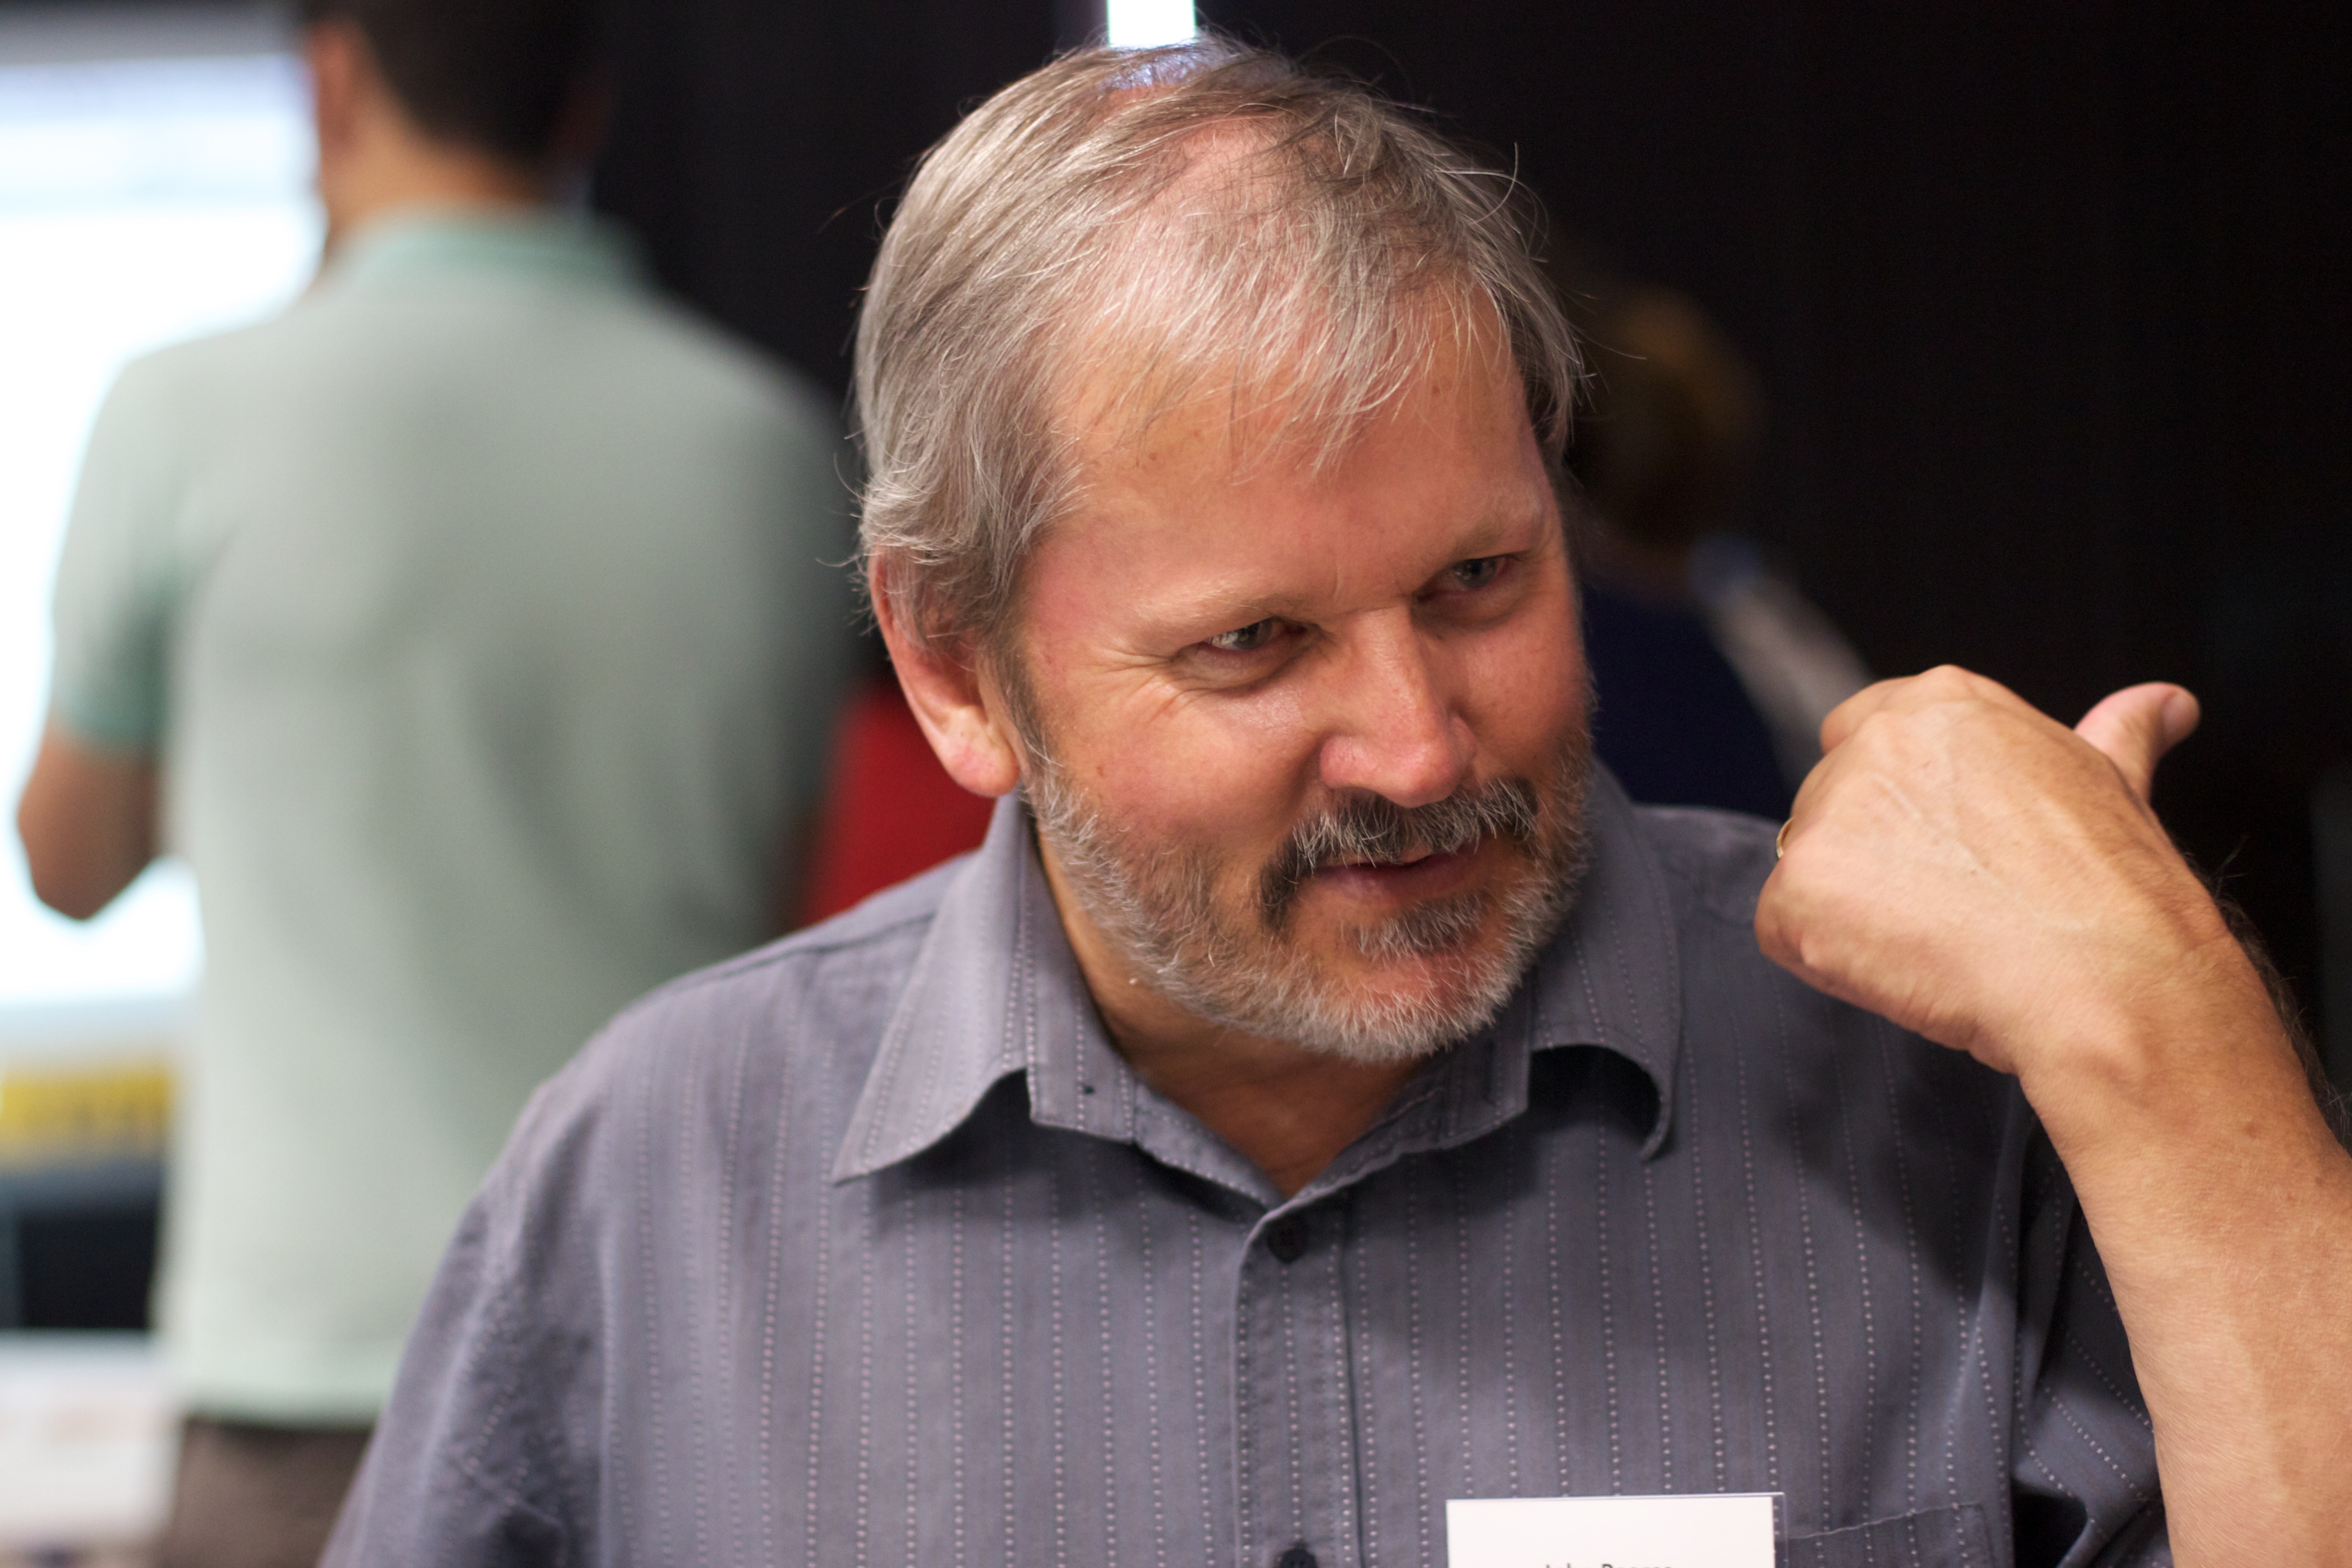
man, person, auodyssey, plpconnectu, sense